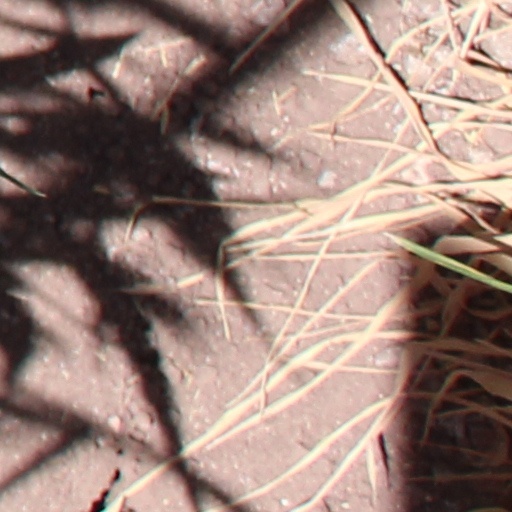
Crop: wheat